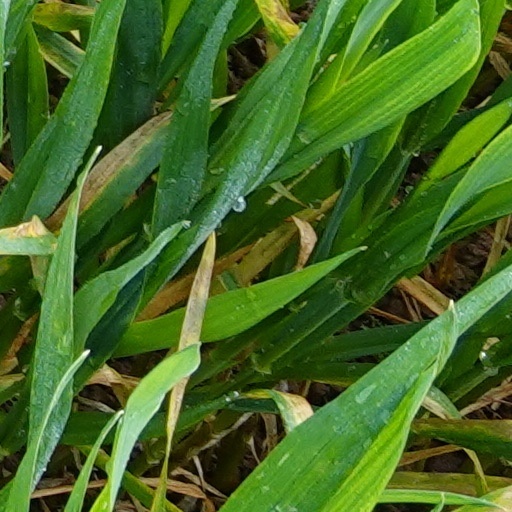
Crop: wheat